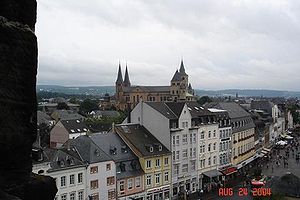
Karl Marx / Baggrund og opvækst / Familien og byen
Gamlebyen i Trier
Karl Heinrich Marx var en tysk sociolog, politisk økonom og filosof.